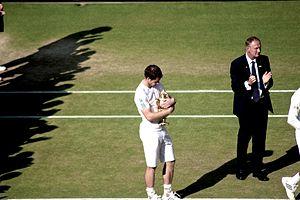
Sir Andrew Barron Murray, dit Andy Murray, est un joueur professionnel de tennis écossais né le 15 mai 1987 à Glasgow.